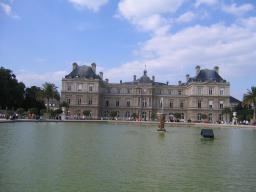
Label: Background_without_leaves